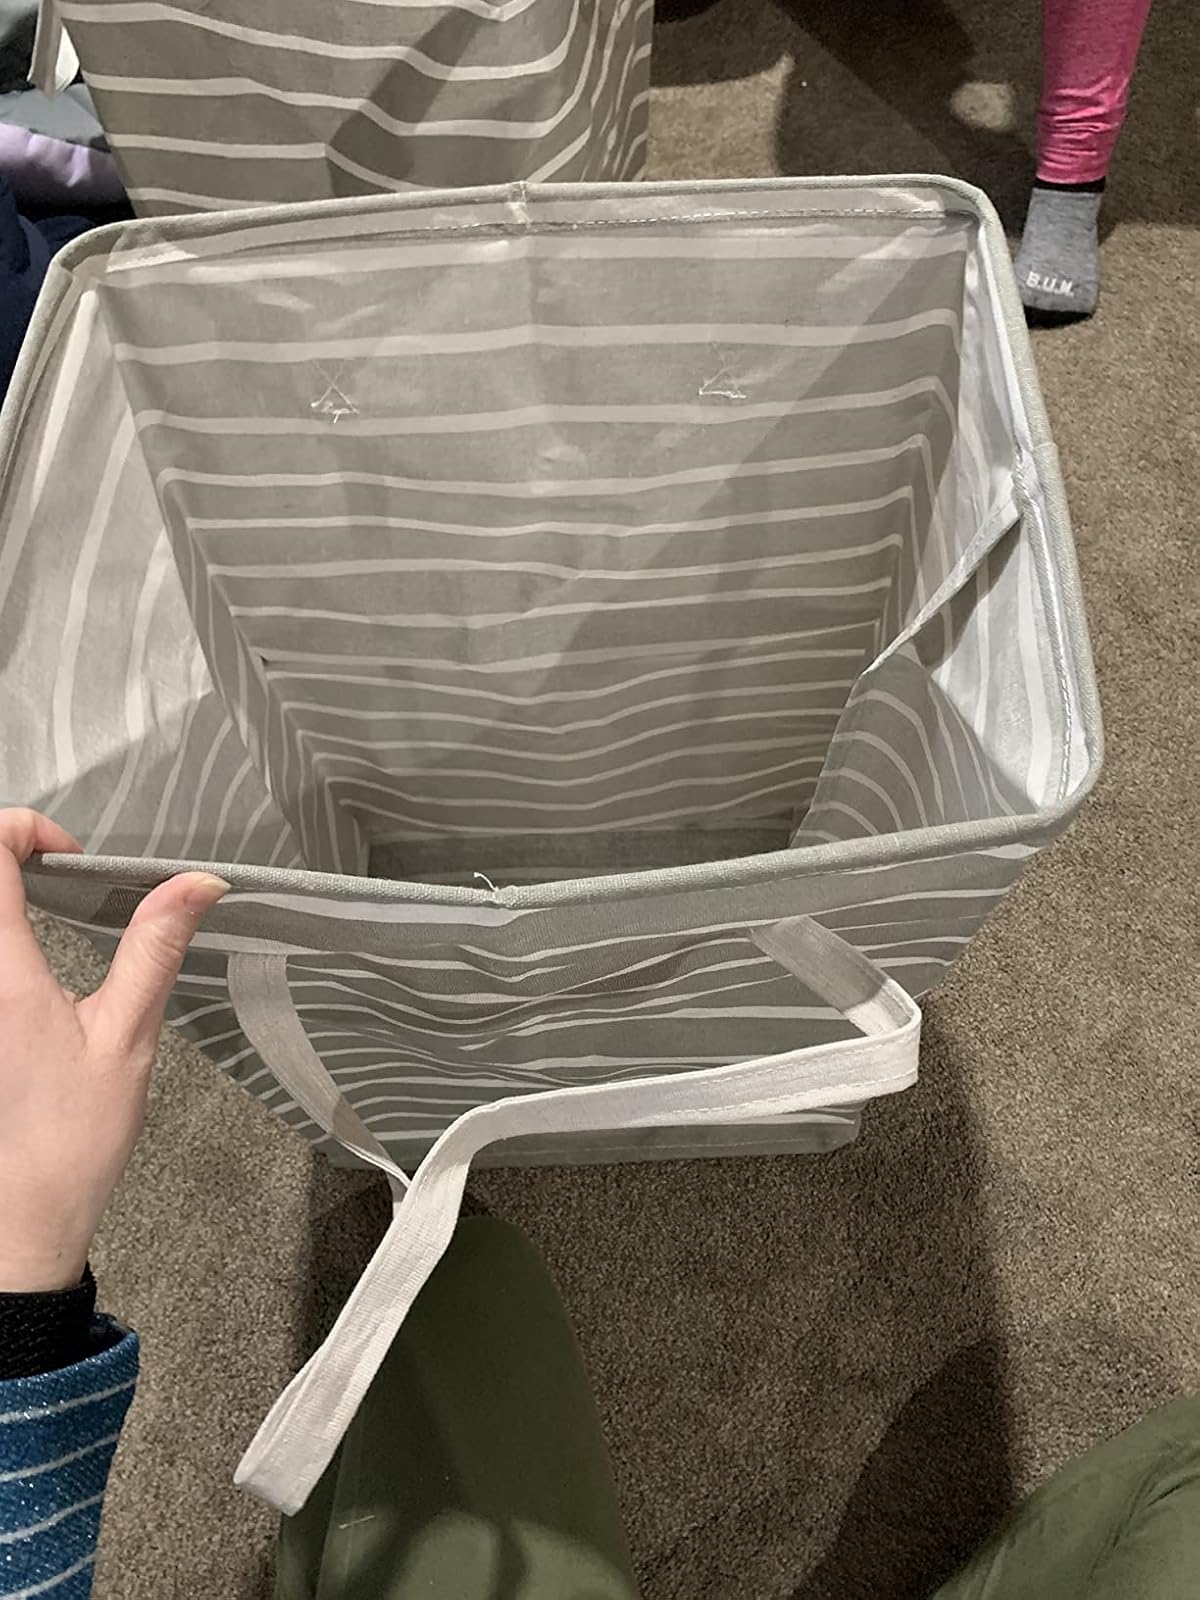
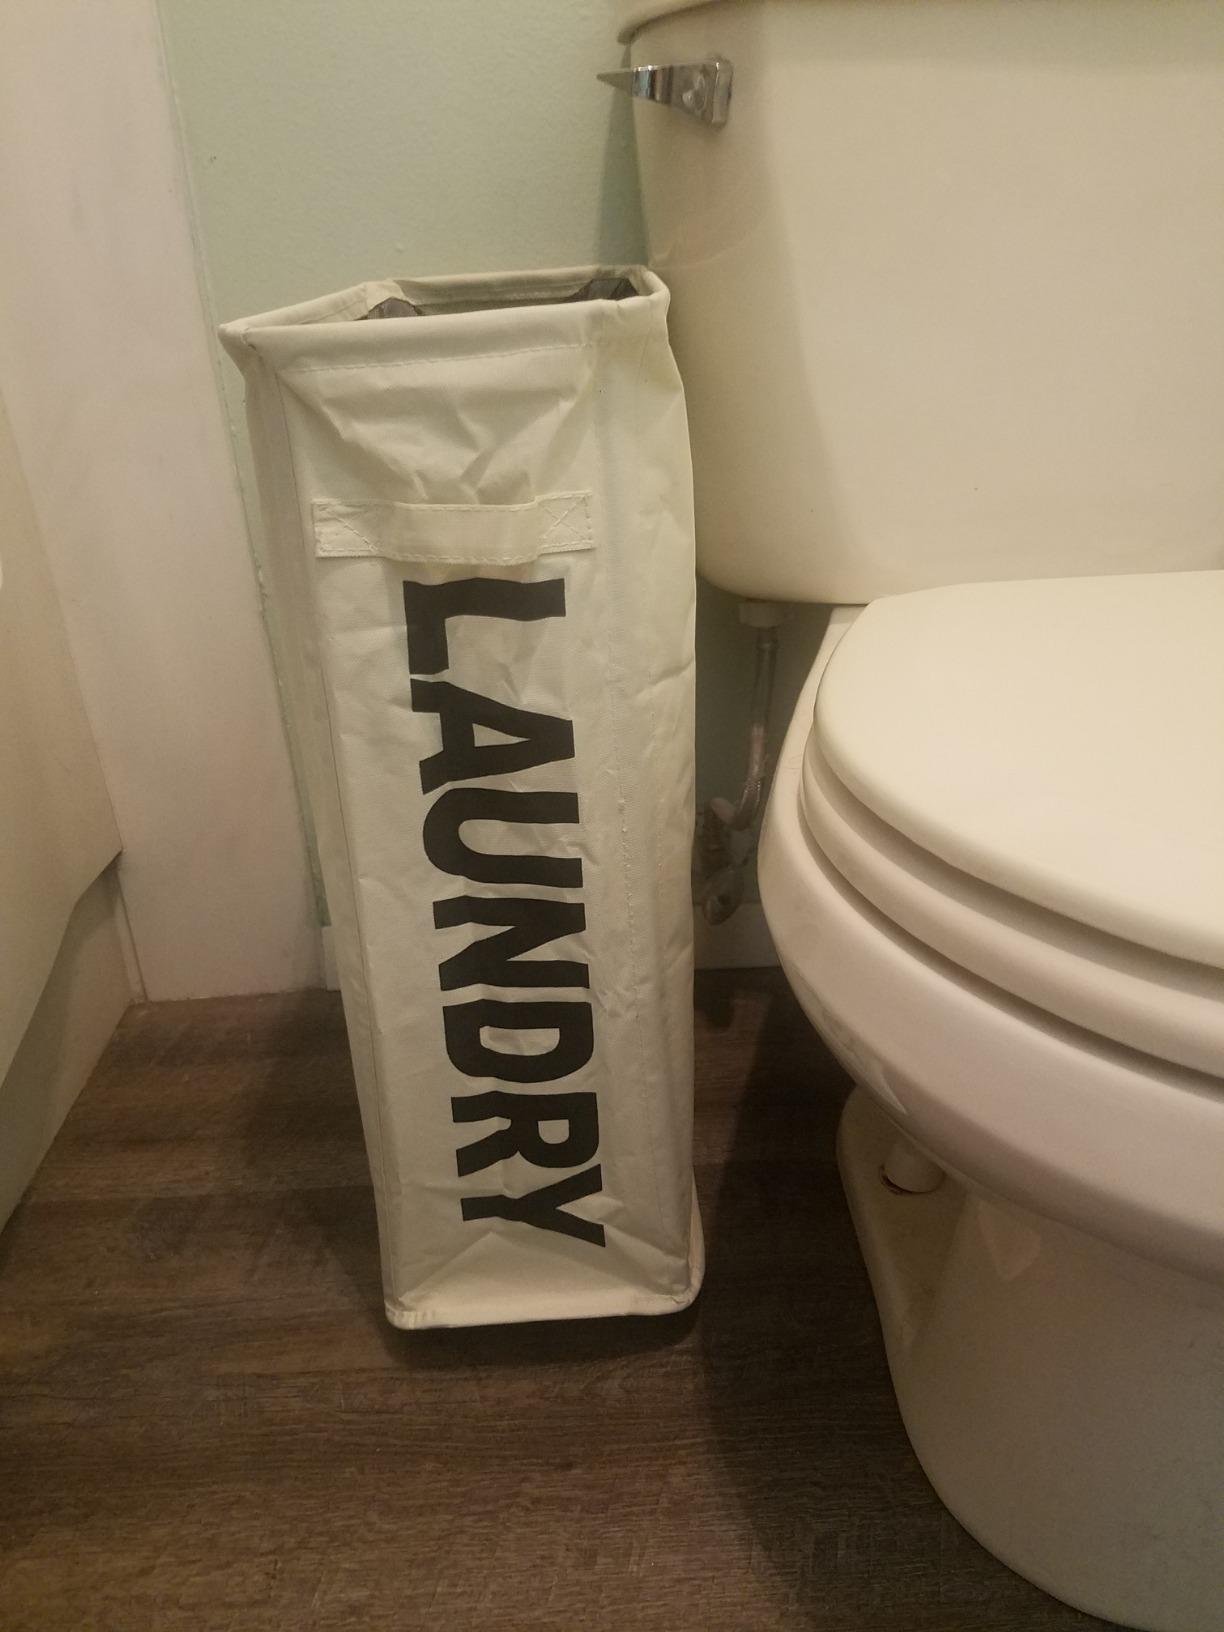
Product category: items_hamper
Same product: no